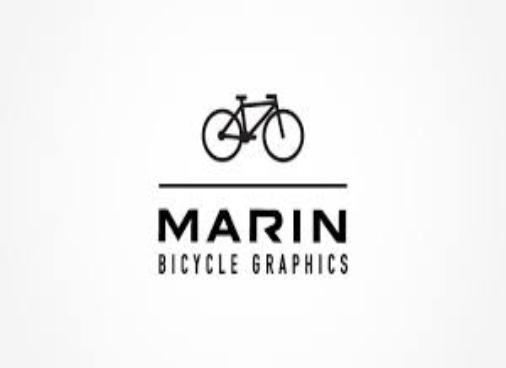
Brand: marin bikes
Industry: Transportation